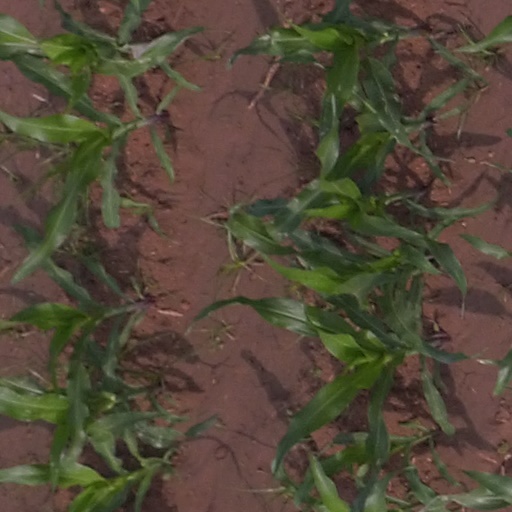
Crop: maize; corn